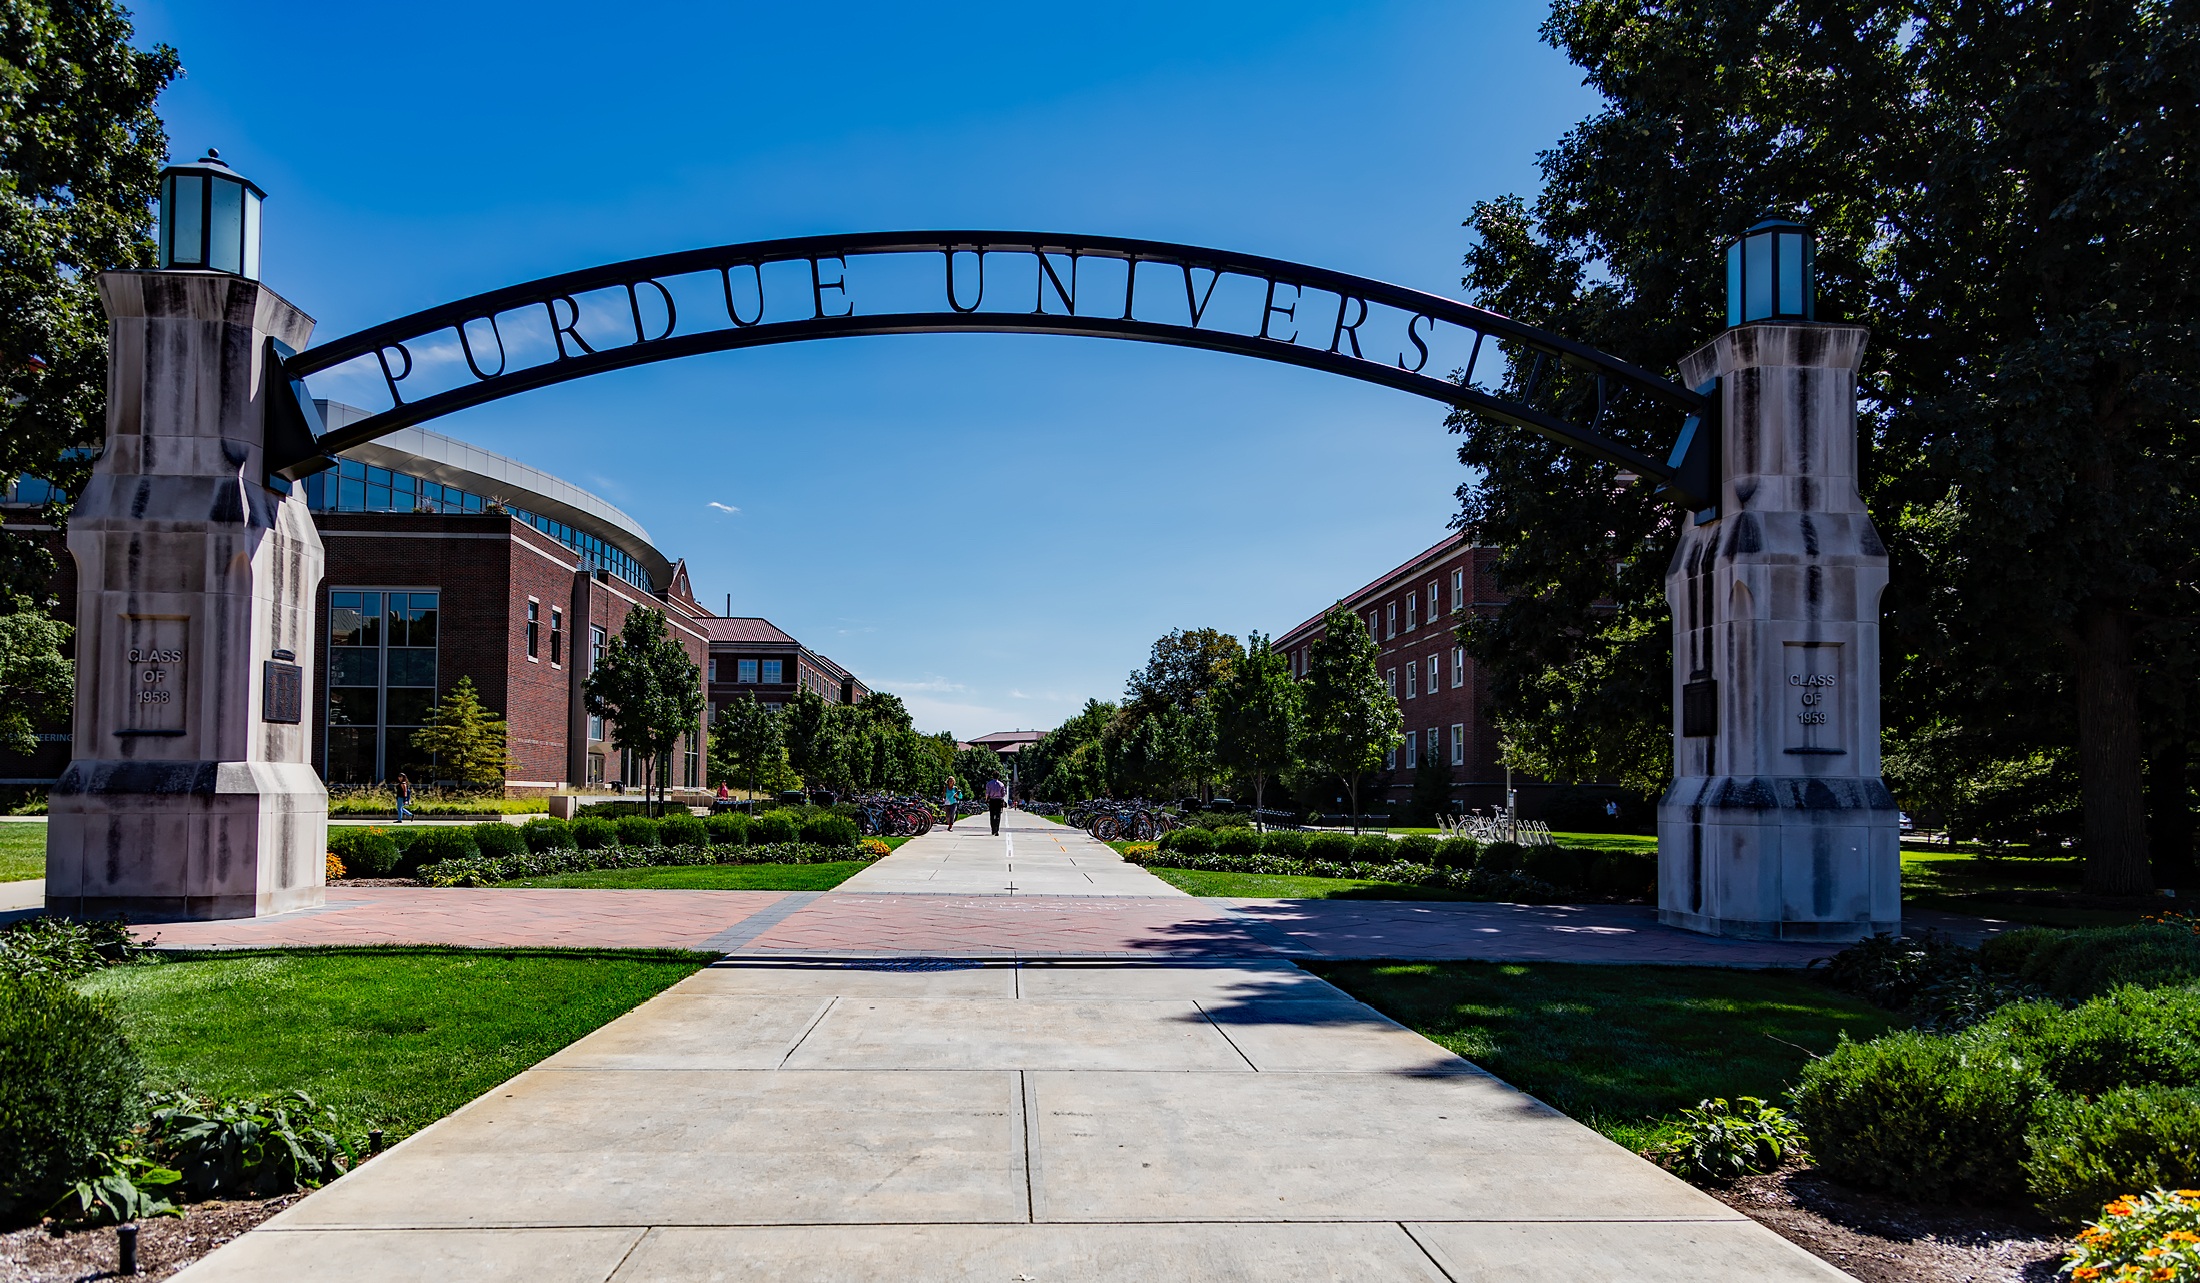
landscape, nature, architecture, bridge, city, walkway, monument, cityscape, downtown, arch, scenic, entrance, park, landmark, education, outdoors, outside, memorial, hdr, buildings, archway, school, town square, campus, estate, colleges, neighbourhood, indiana, universities, urban area, metropolitan area, nonbuilding structure, purdue university, west lafayette